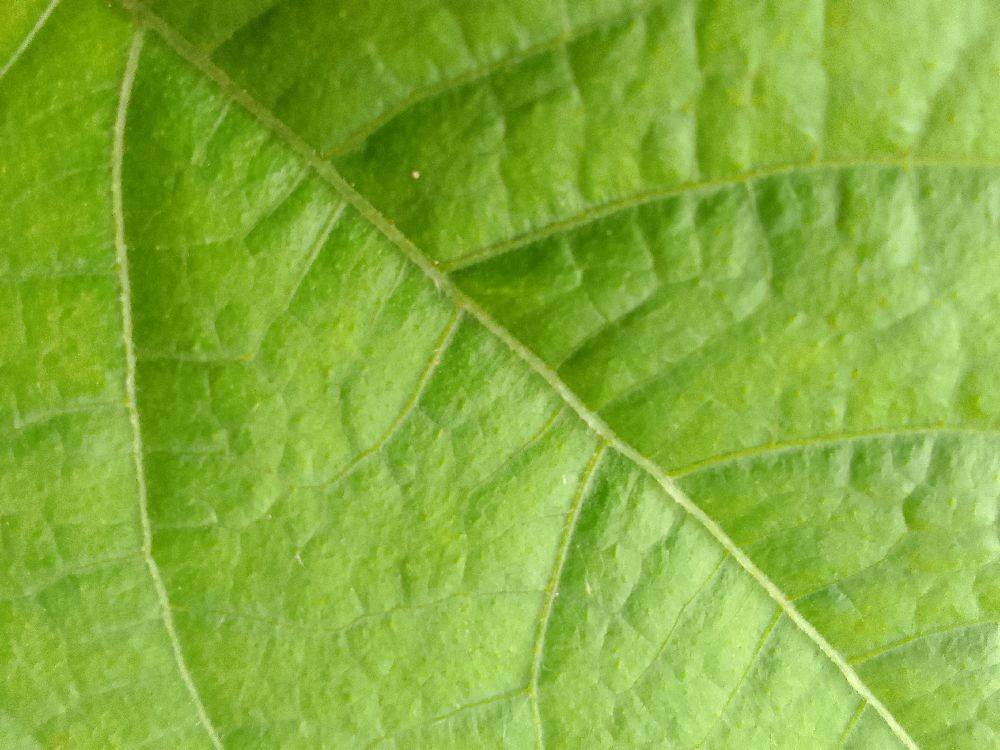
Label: healthy